Teenage Mutant Ninja Turtles action figures

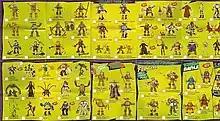
2014 TMNT action figure checklist

The first wave of action figures contained characters from the new animated series. Leonardo, Raphael, Donatello, Michelangelo, Splinter, April O'Neil, Shredder, Foot Soldier and Kraang.